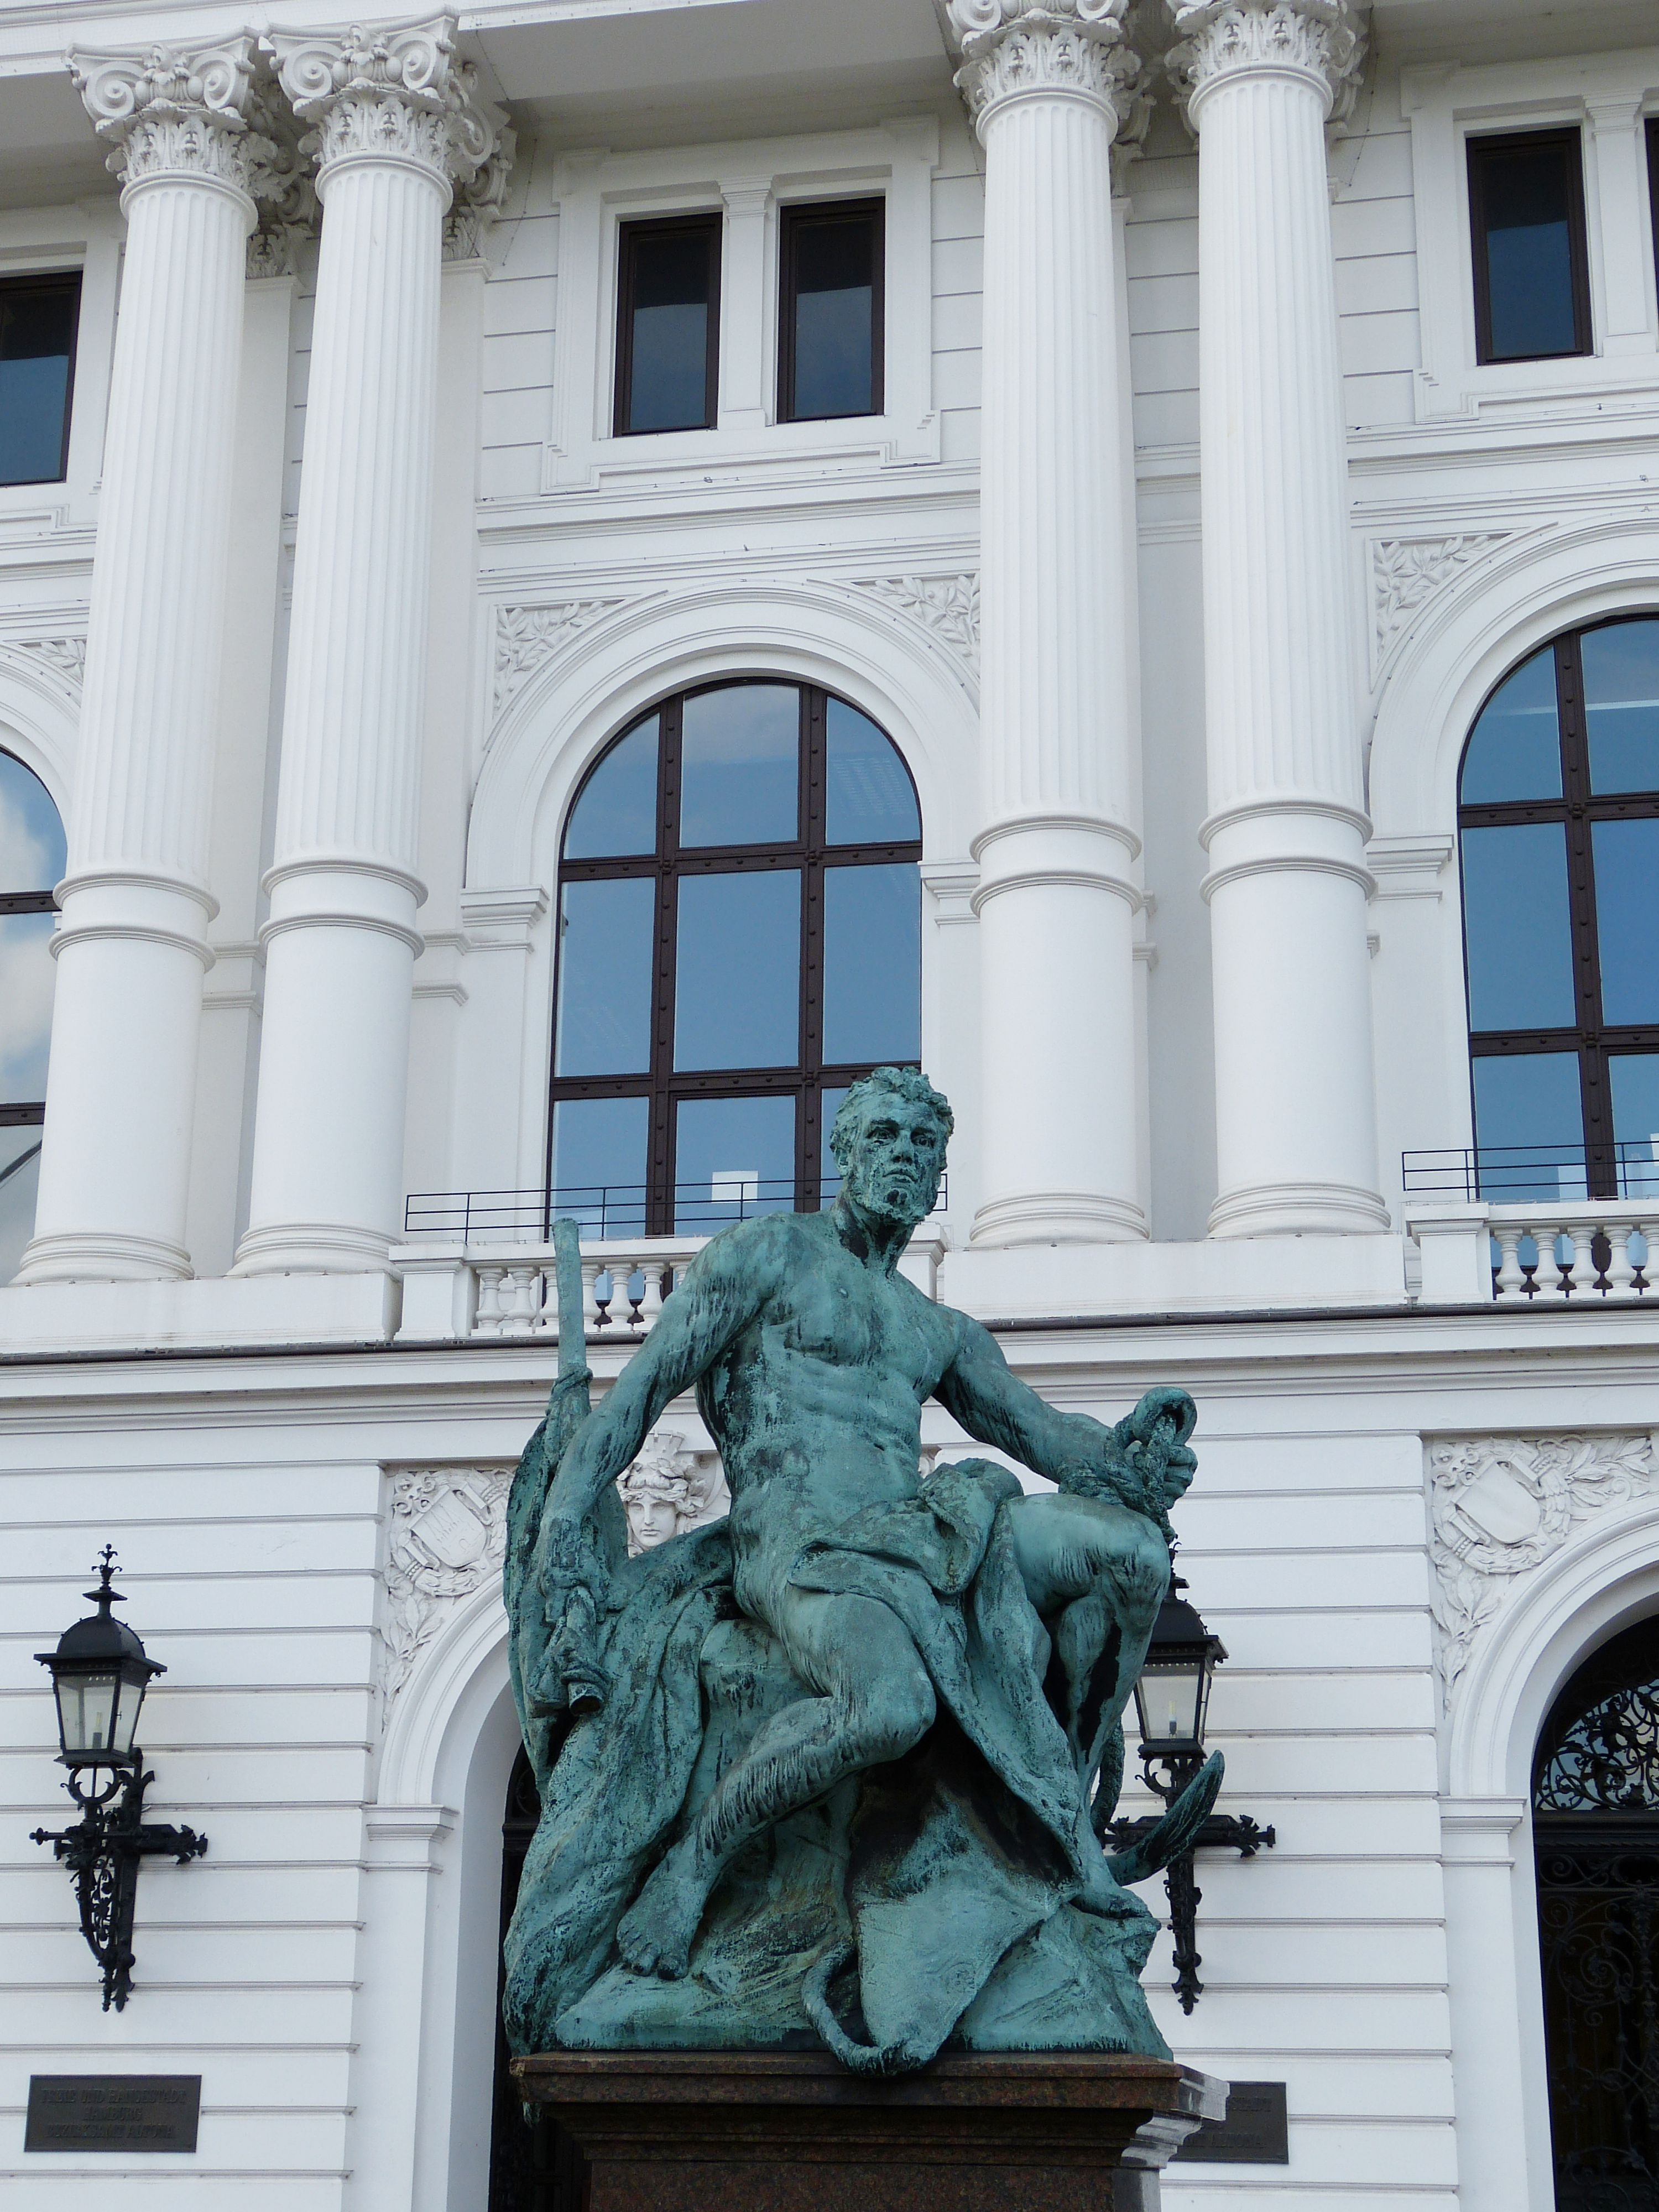
man, architecture, monument, statue, lantern, pillar, landmark, facade, blue, sculpture, art, frieze, relief, hamburg, town hall, altona